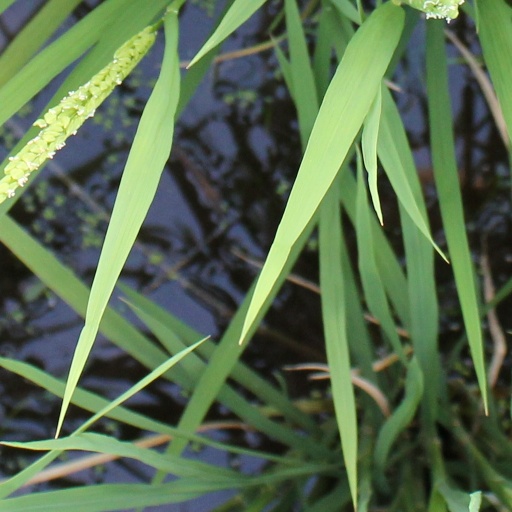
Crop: rice